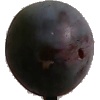
Label: Plum 3